Antisemitism in Poland

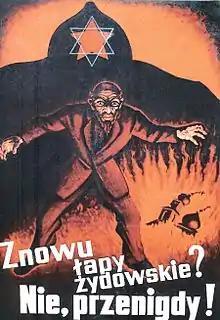
Antisemitic poster dated to the Polish–Soviet War of 1919–1921. The Red Star overlapping the Star of David alludes at the Jewish Bolshevism trope

In the Second Polish Republic that was established at the end of the First World War, Jews accounted for about 10 per cent of the state population and were one of the main components of the country after ethnic Poles (about 70 per cent) and Ukrainians (14 per cent). In 1939, Poland's 3.3 million Jews constituted by far the largest Jewish community in Europe, with 30% of the population in Warsaw and other major cities; in some parts of eastern Poland, Jews were the majority of the resident population. The Polish Jewish community was one of the most vibrant and free in Europe. Most of its members (85 percent) spoke Yiddish as their first language and the community was generally considered a national rather than a religious minority: a "nation within a nation", according to ethno-nationalists of the 19th and 20th centuries.